London Fire Brigade

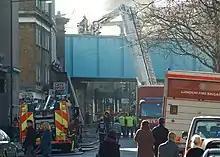
Damping down using an aerial ladder platform after a fire in Camden

The LFB provides fire cover according to a system of four risk categories which have traditionally been used across the UK, where every building is rated for its risk on a scale from "A" down to "D". The risk category determines the minimum number of appliances to be sent in a pre-determined mobilisation.